Earle Town House

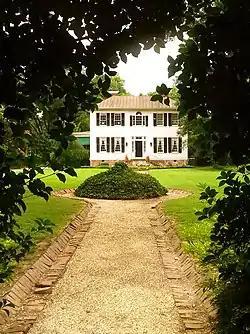
Earle Town House, August 2014

Earle Town House is a historic house in Greenville, South Carolina. It was listed in the National Register of Historic Places on August 5, 1969, and is included in the Col. Elias Earle Historic District.